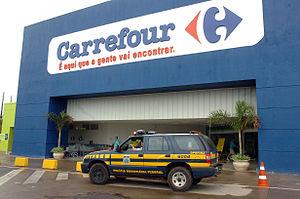
Carrefour est une enseigne d'hypermarchés créée en 1959 à Annecy en France, faisant partie du groupe Carrefour créé un an plus tôt.
Carrefour est un groupe français du secteur de la grande distribution, pionnier du concept d’hypermarché en 1963.